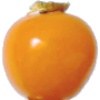
Label: Physalis 1